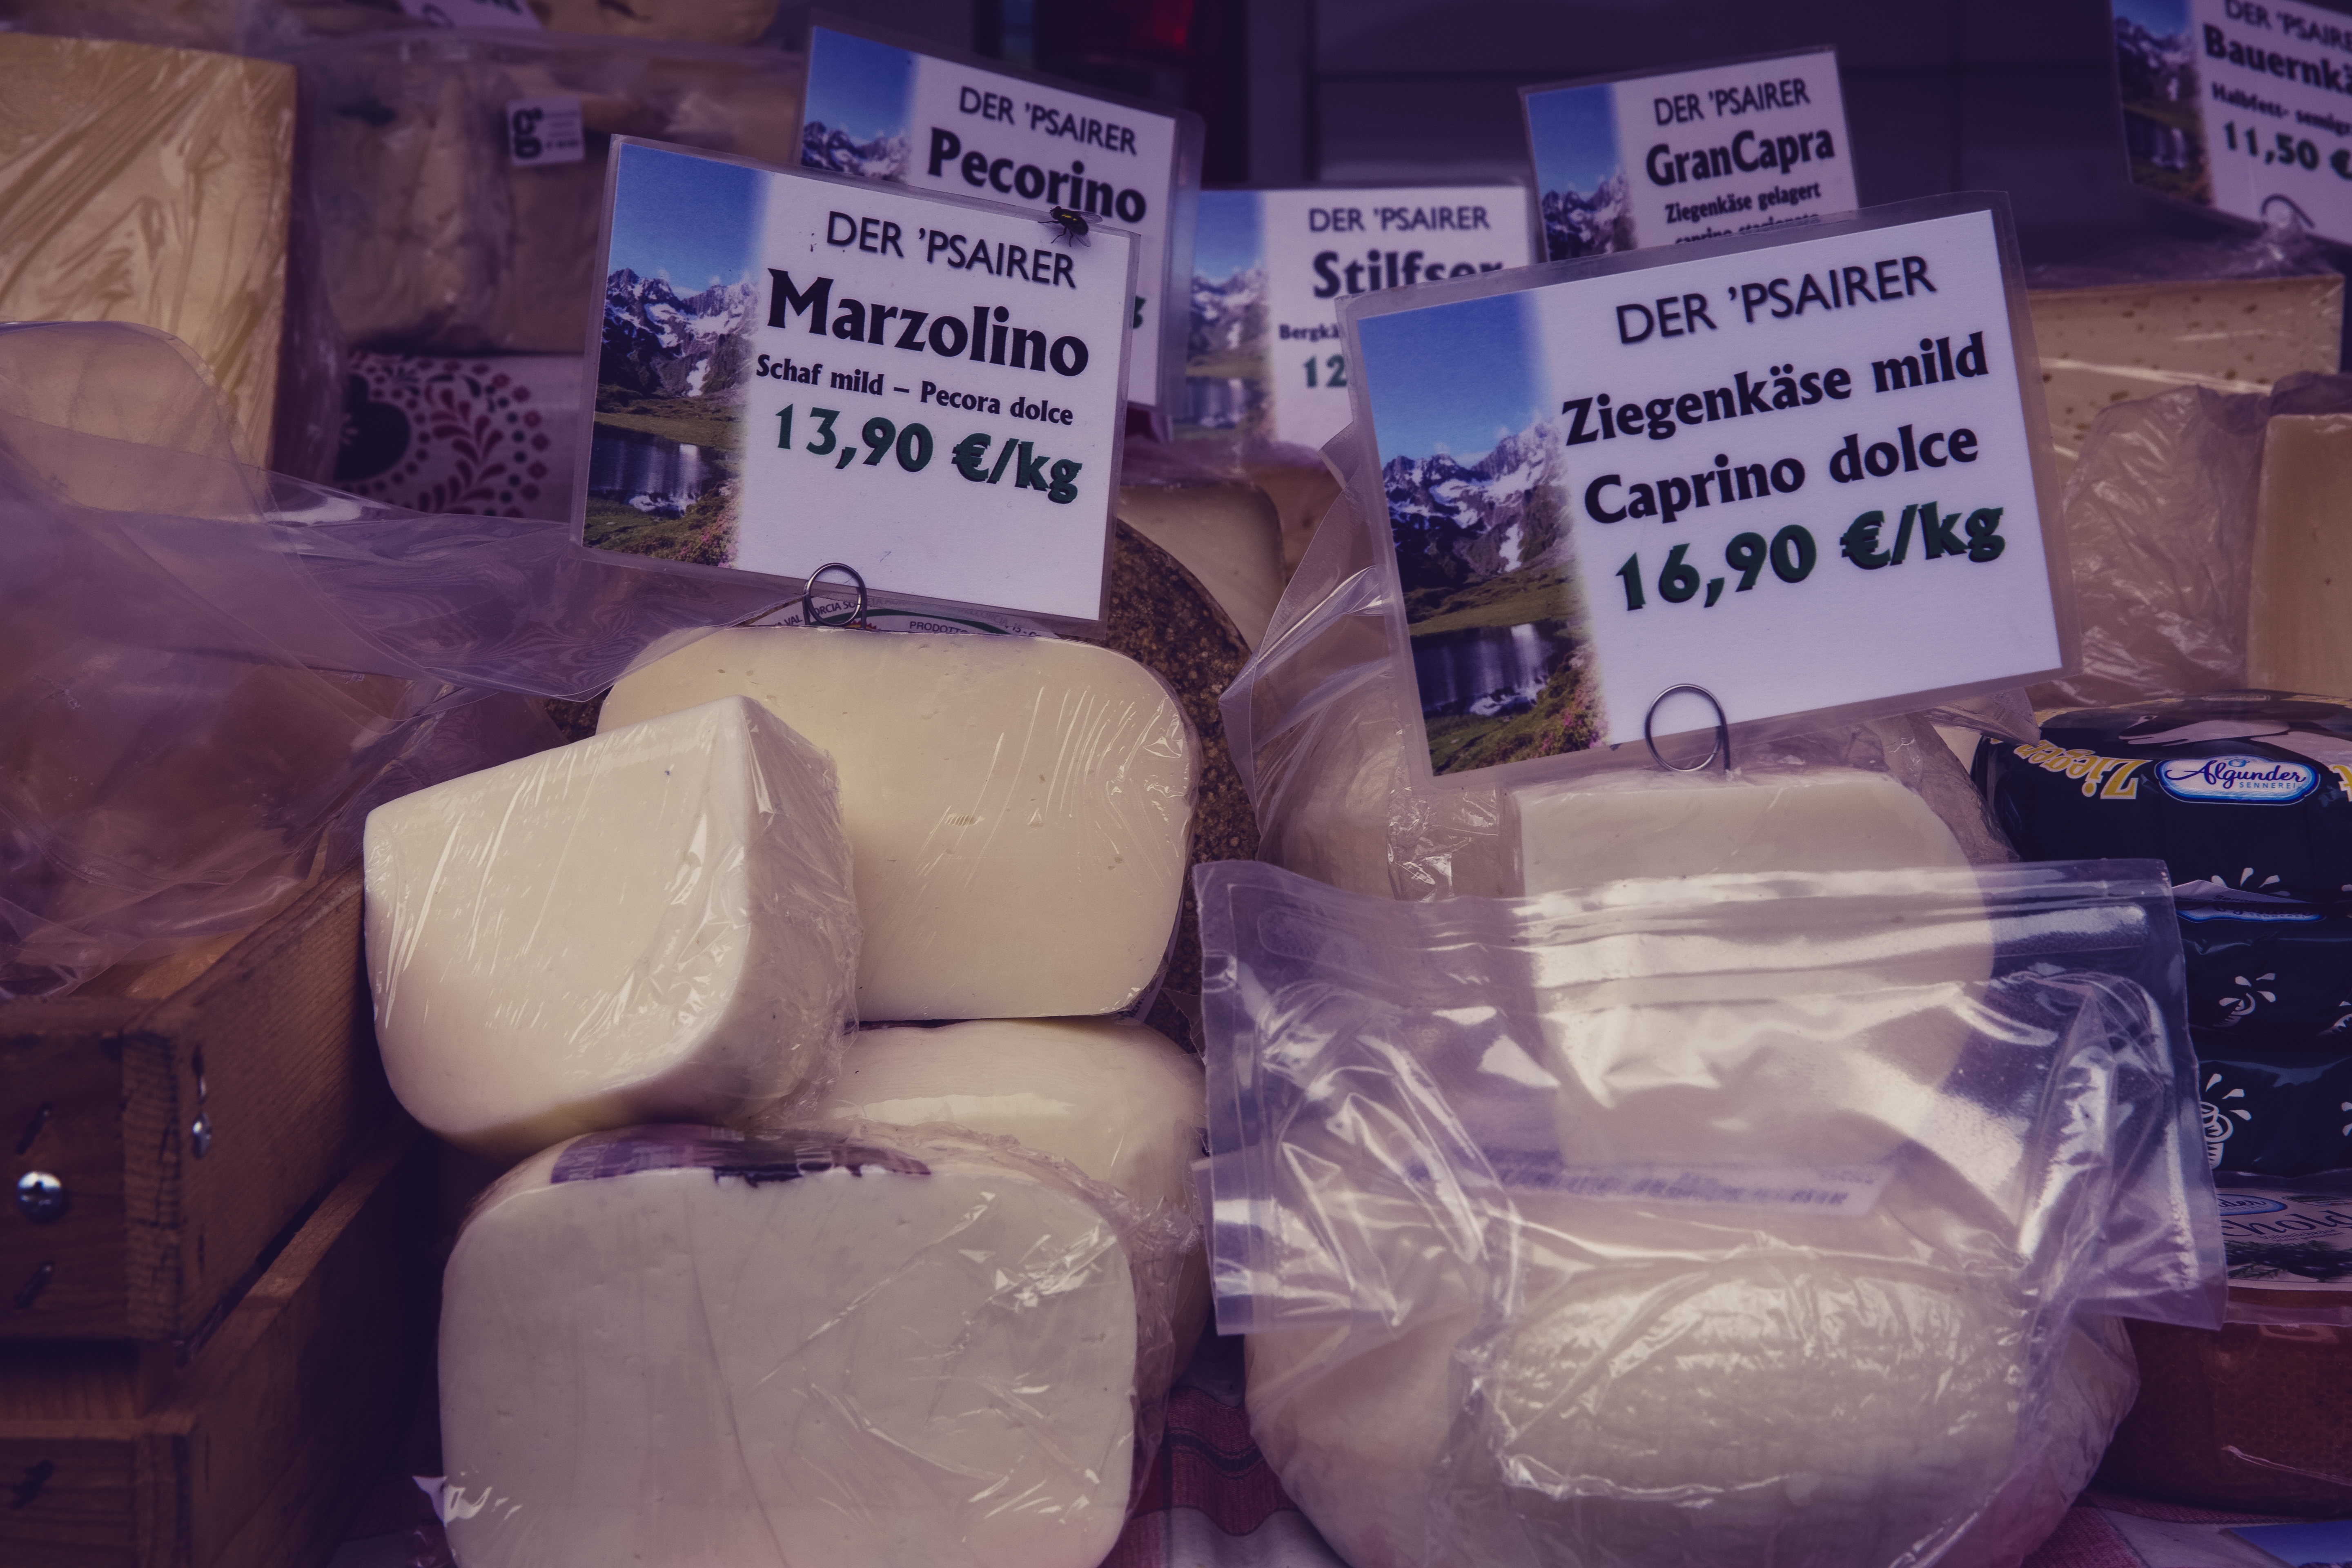
purple, food, mediterranean, market, marketplace, milk, healthy, delicious, cheese, loaf, market stall, product, nutrition, frisch, italian, south tyrol, cheese loaf, cheese counter